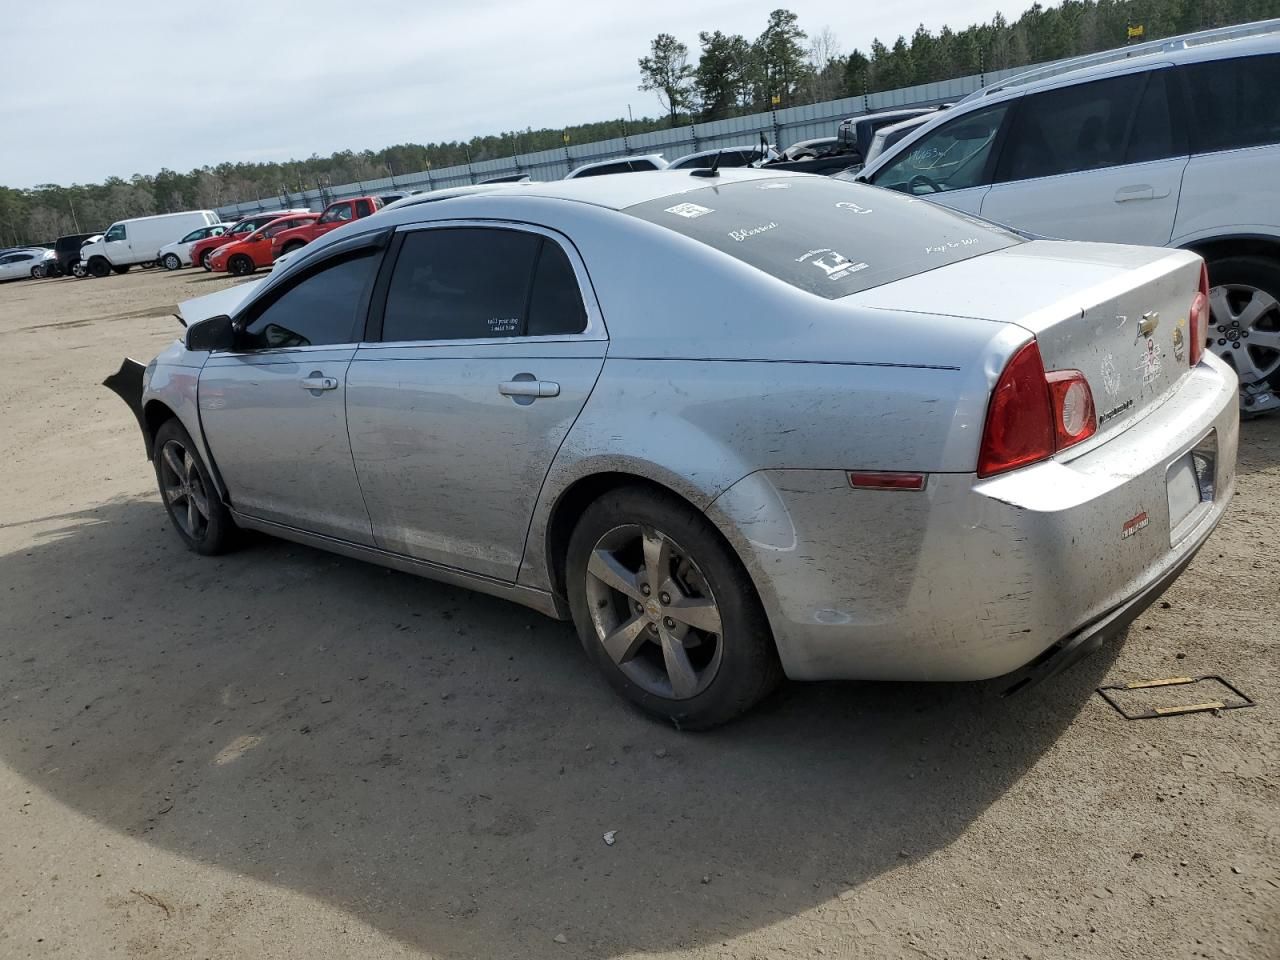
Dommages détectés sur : capot, aile avant gauche, porte arrière droite, aile arrière droite, feu arrière droit, feu arrière gauche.
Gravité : mineur